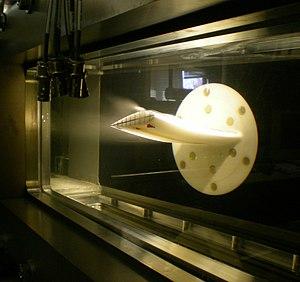
Flexible hydrofoil pendant essai dans tunnel de cavitation
L’Institut de Recherche de l’École navale est un centre de recherche et de formation scientifique pluridisciplinaire sous la tutelle de l’École Navale et de l’École Nationale Supérieure d’Arts et Métiers. Créé en 2000, le laboratoire est labellisé Équipe d’Accueil dans le cadre de la contractualisation des laboratoires de l’École Nationale Supérieure d’Arts et Métiers et évalué par le Haut Conseil de l’Évaluation de la Recherche et de l’Enseignement Supérieur. Il est labellisé Institut Carnot dans le cadre du CARNOT ARTS.